Laura Sawyer

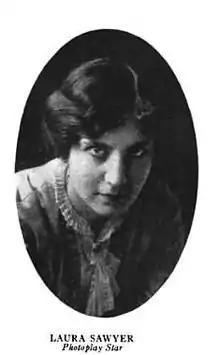
"The Theater of Science", 1913

Laura Sawyer (February 3, 1885 – September 7, 1970) was an American film actress on stage and in silent films.